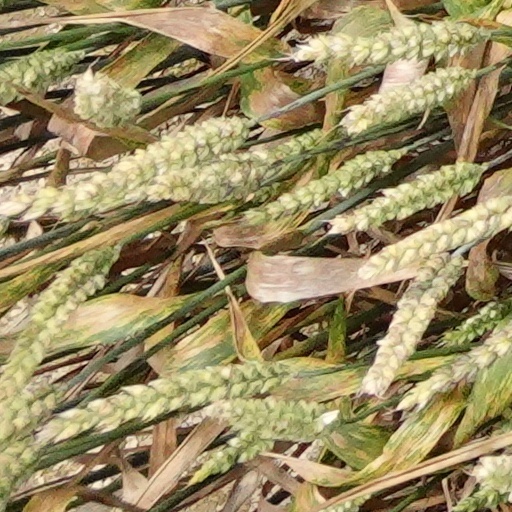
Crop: wheat